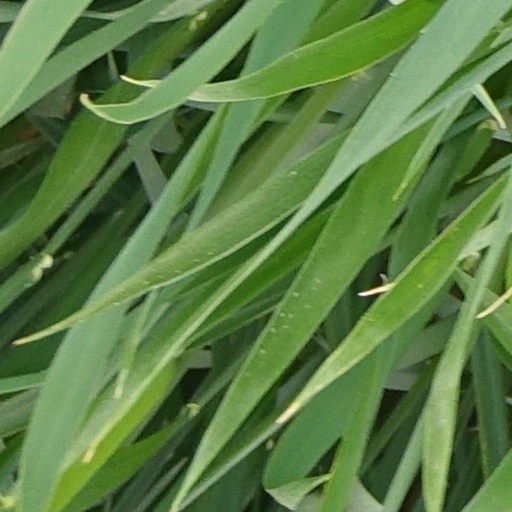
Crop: wheat